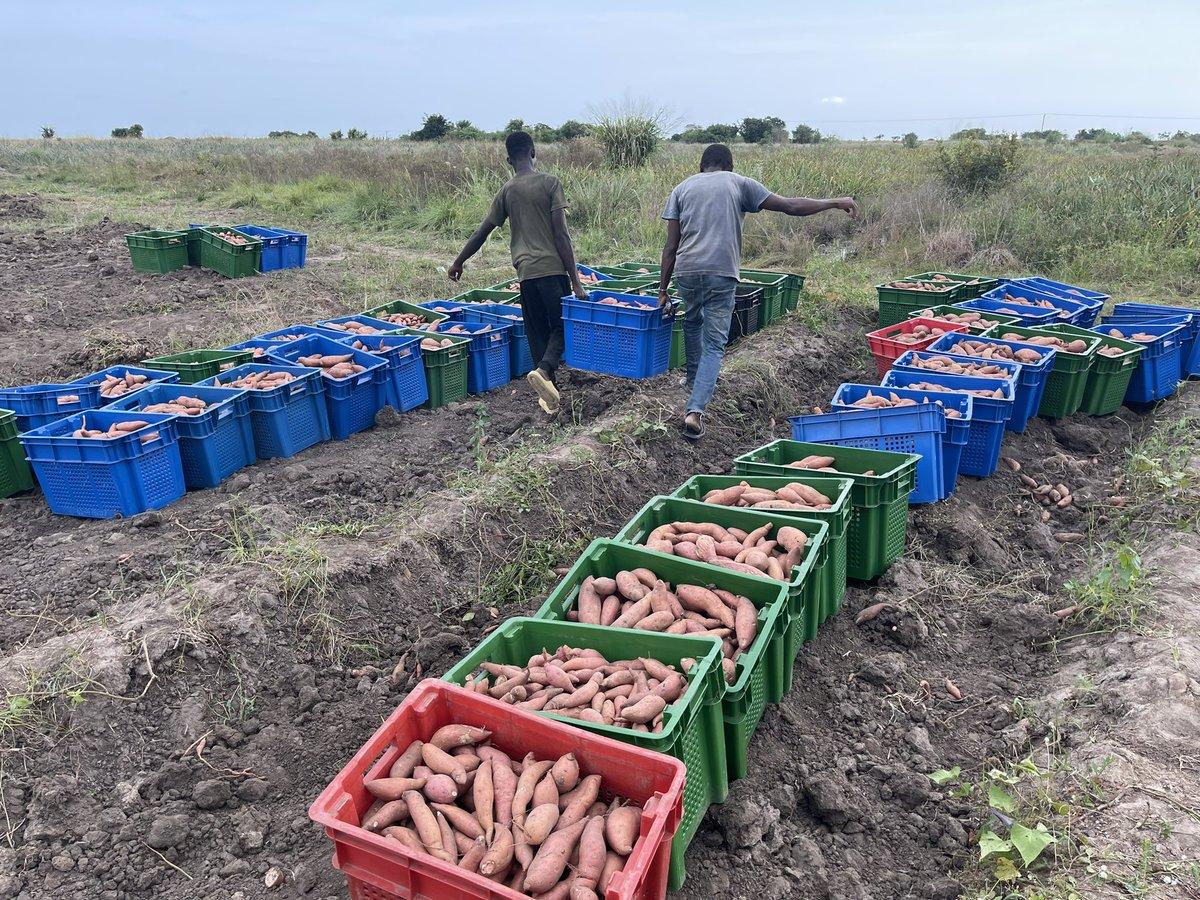
Wakulima walionufaika katika mazao ya biashara baada ya kuvuna karoti zilizokomaa na hivyo kuweka kwenye matenga, tayari kwa ajili ya maandalizi ya kuingizwa sokoni kama mazao ya biashara yanayouzwa na kuwapa kipato.